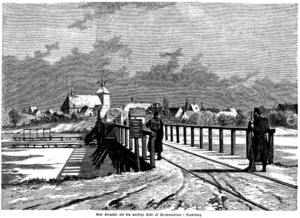
Rendsborg / Galleri
Vore Forposter ved den nordlige Ende af Jernbanebroen i Rendsborg. Samtidig illustration af krigen i 1864. Danske tropper bevogter den nordlige side af jernbanebroen over Ejderen og tyske tropper den sydlige. Byen i baggrunden er Rendsborg beliggende på en ø midt i Ejderen. Bemærk det slesvig-holstenske flag over byen.
Rendsborg er en by i det nordlige Tyskland, beliggende i Slesvig-Holsten ved Kielerkanalen og Ejderen, som den gamle hærvej krydsede her. Byen knytter sig både til Sydslesvig og Holsten og har ca. 28.000 indbyggere.